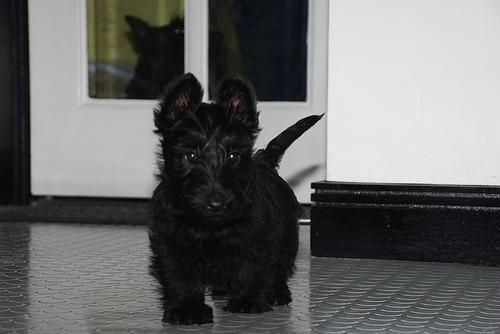
Scotch_terrier